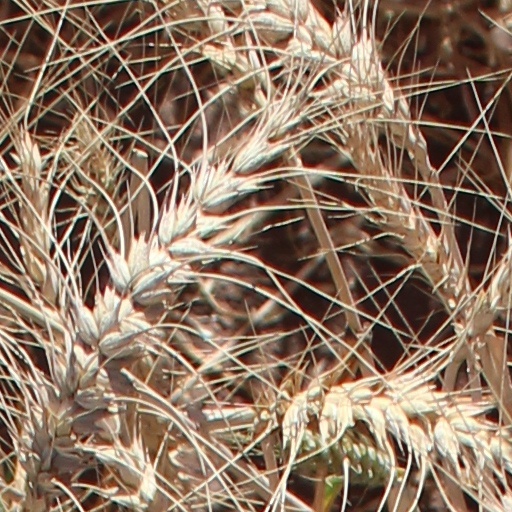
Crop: wheat